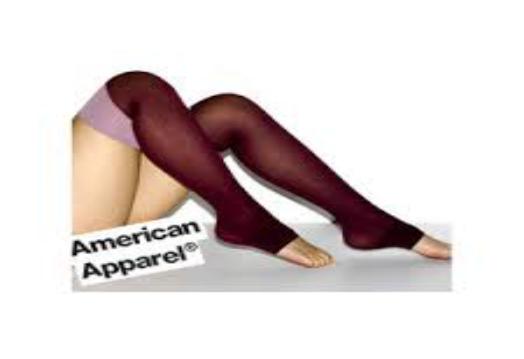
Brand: American Apparel
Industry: Clothes